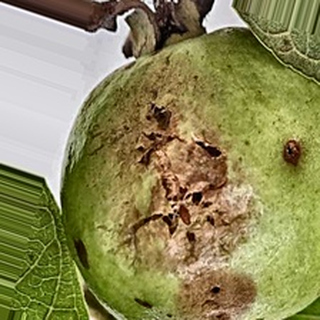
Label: guava_fruit_fly